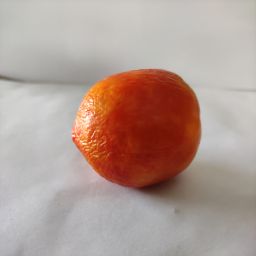
Crop: Tomato
Quality: Old